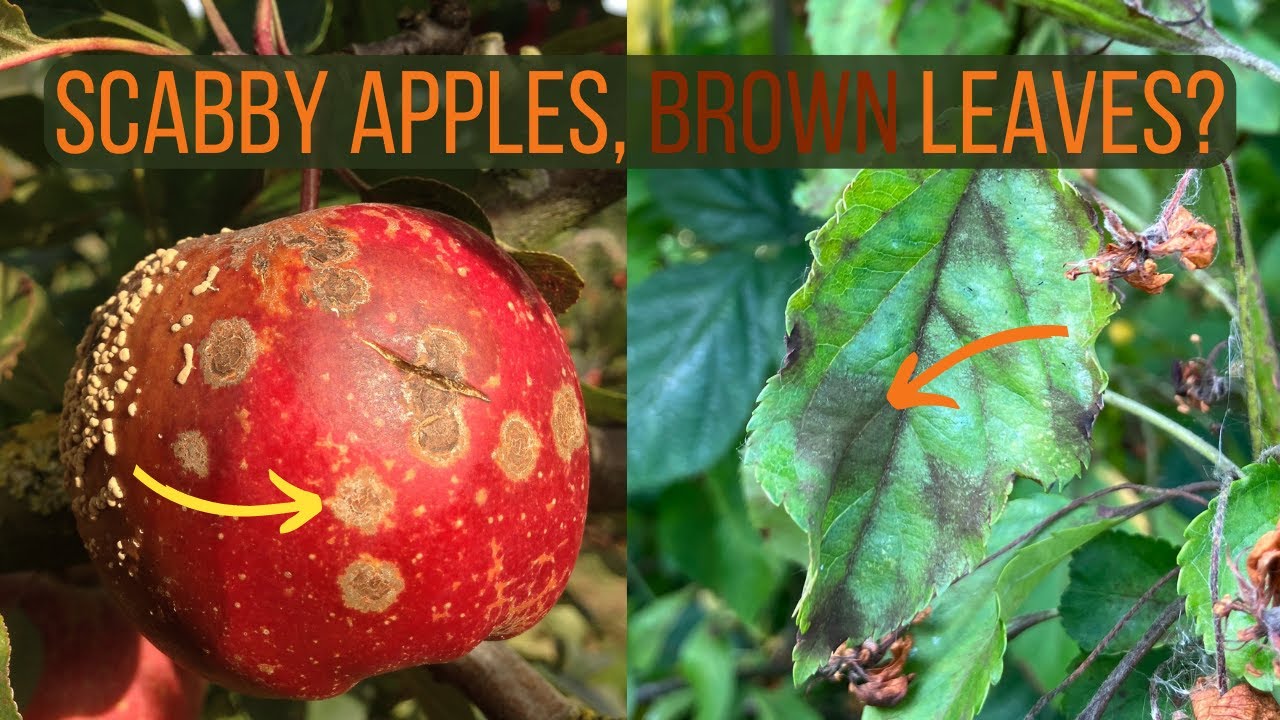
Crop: apple
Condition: scab